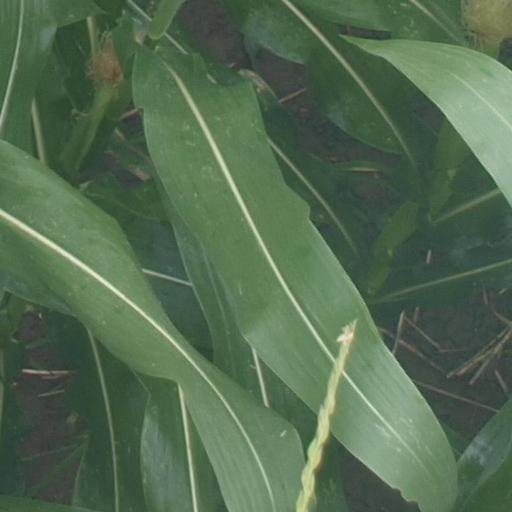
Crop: maize; corn